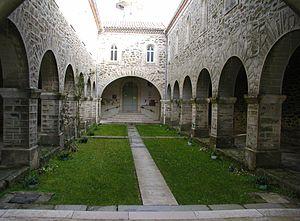
Le sanctuaire de Notre-Dame-des-Anges du Massif des Maures est constitué d'une chapelle et d'un petit couvent cloîtré, situé dans le Massif des Maures au-dessus du petit bourg de Pignans dans le Var. Elle se trouve à 780 mètres d'altitude entre Cogolin et Collobrières au sud et Gonfaron au nord. Juste derrière la chapelle, se dresse une antenne-relais de radio et télévision.
Le diocèse de Fréjus-Toulon est une église particulière de l'Église catholique en France.